Diporiphora nobbi

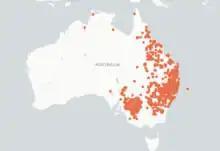
Distribution of Diporiphora nobbi (Nobbi Dragon) Across Eastern Australia

Diporiphora nobbi, also known commonly as the nobbi lashtail or the nobbi, is a species of lizard in the family Agamidae. The species is endemic to Australia.